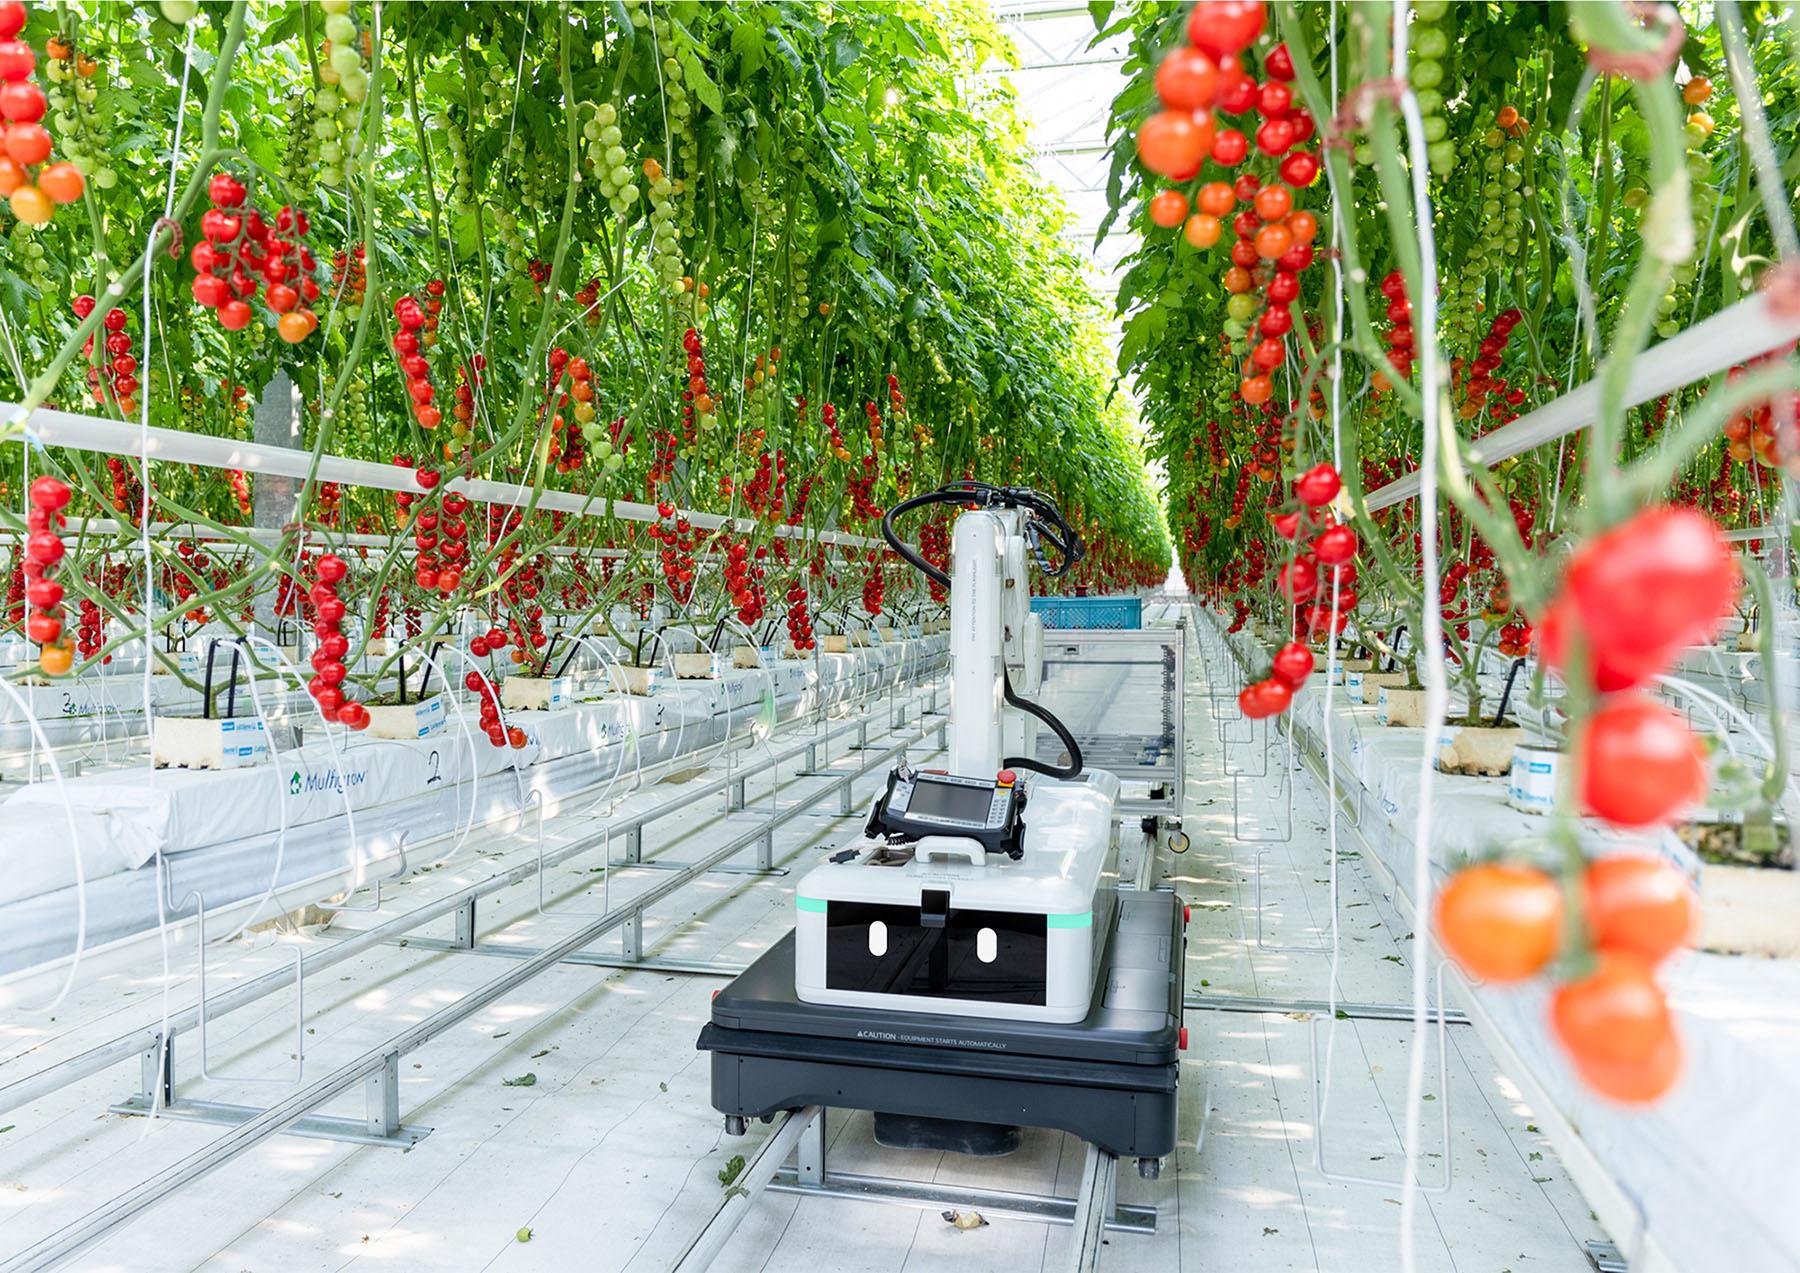
Ukuaji wa sekta ya kilimo umekuwa ukichagizwa na vitu mbalimbali, ikiwemo matumizi ya mashine kubwa za kisasa ambazo huchagiza ukuaji wa sekta ya kilimo katika jamii husika.